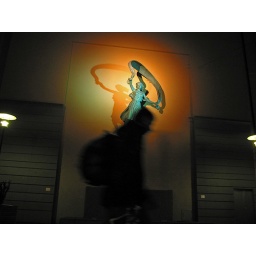
A statue mounted on a wall near the entrance to the subway station at Oslo's central train station.